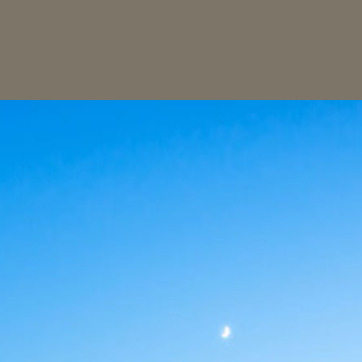
Material: sky